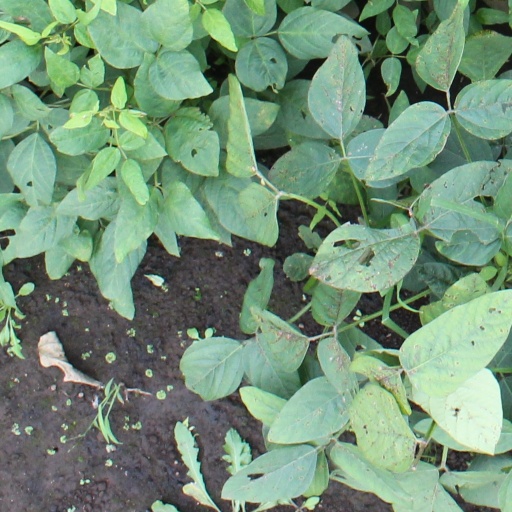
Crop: soybean